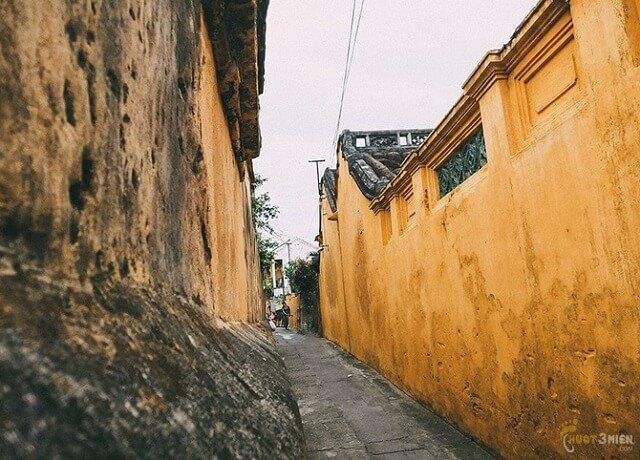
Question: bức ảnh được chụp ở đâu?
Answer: một góc phố